Independent (Launceston)

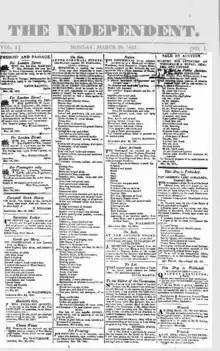
Front page of the "Independent" (Launceston) in Tasmania, 28 March 1831

The Independent was a weekly English language newspaper published in Launceston, Tasmania from 1831 to 1835.